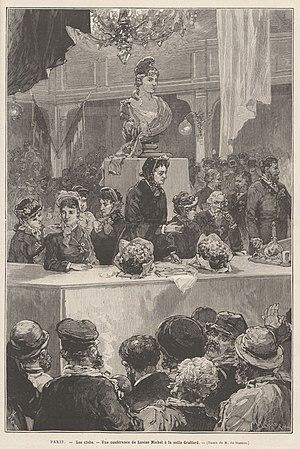
Paris.—Les clubs.—Une conférence de Louise Michel à la salle Graffard.— (Dessin de M. de Haenen.)